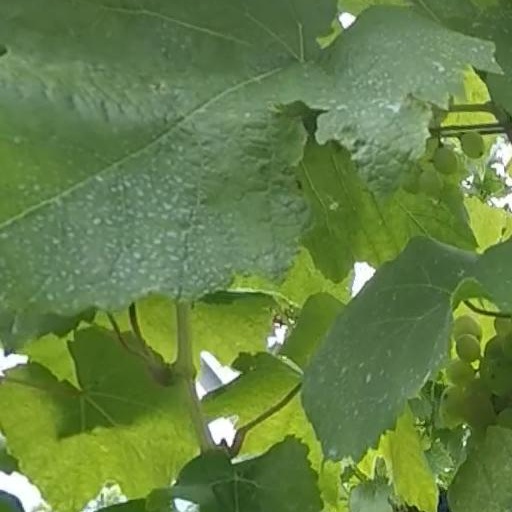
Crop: grape